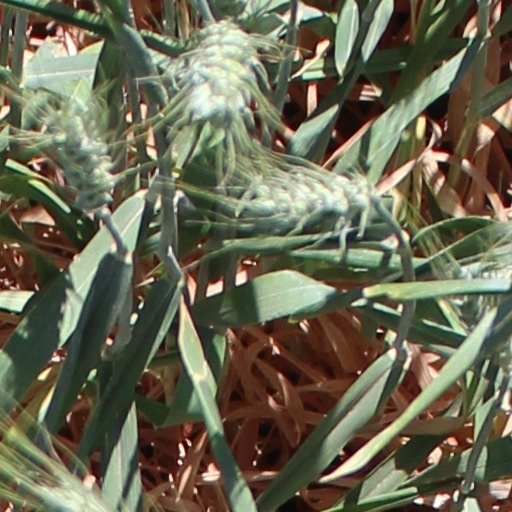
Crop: wheat